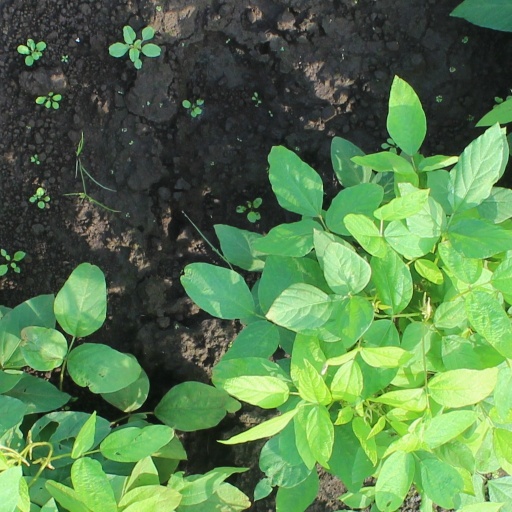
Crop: soybean